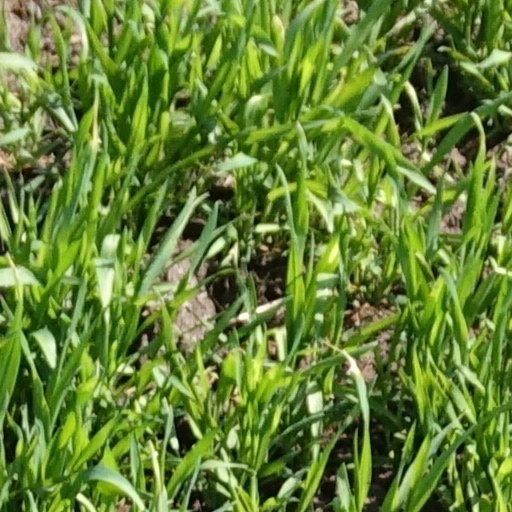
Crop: wheat